Cam Ward (ice hockey)

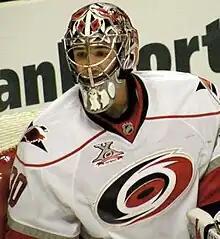
Ward with the Hurricanes in 2008.

Over the 2007 offseason, Ward represented Team Canada at the 2007 IIHF World Championship and focused on improving his diet and cardiovascular abilities. As such, he weighed in 20 pounds lighter than the previous season at the Hurricanes 2007 training camp. After starting the 2007–08 season with four consecutive wins and no regulation losses, Ward was honoured as the NHL's Player of the Week. Ward twice started 10 consecutive games for the Hurricanes through January, February, and March. He finished the regular season with a 37-25-5 record and received the Hurricanes “Good Guy Award” for media cooperation from the Carolina chapter of the Professional Hockey Writers Association.